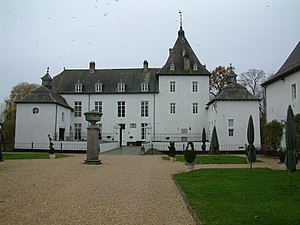
Eijsden-Margraten / Galleri
Eijsden-Margraten er en kommune og en by, beliggende i den sydlige provins Limburg i Nederlandene. Kommunens areal er på 78,32 km², og indbyggertallet er på 24.995 pr. 1 maj 2014. Kommunen grænser op til Maastricht, Valkenburg aan de Geul, Gulpen-Wittem, Voeren, og Wezet.